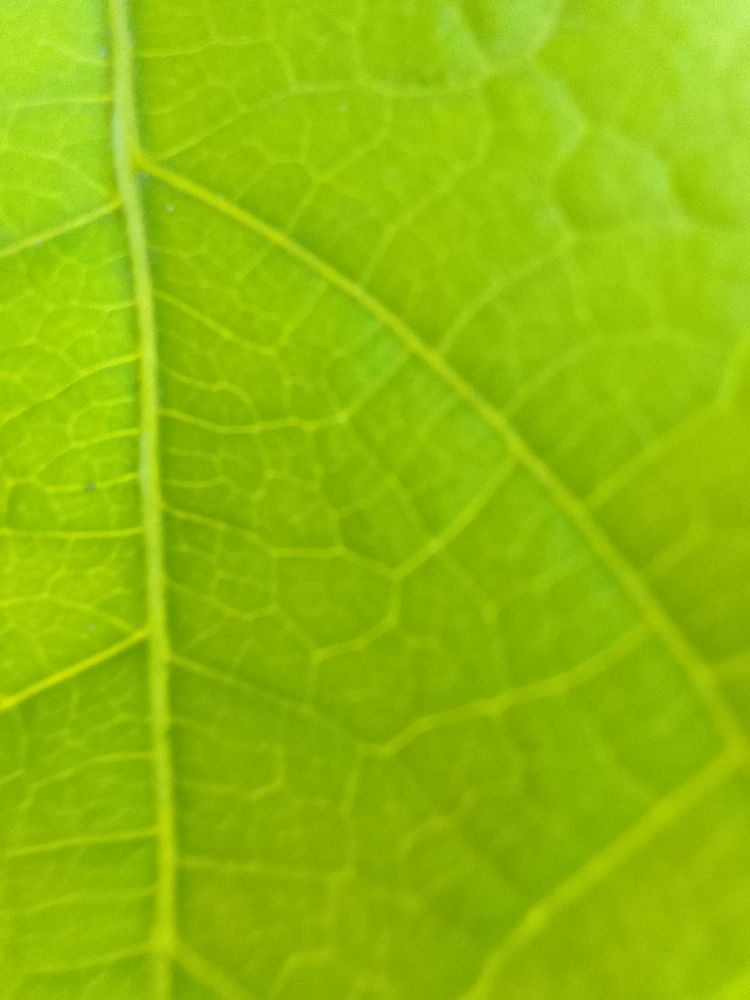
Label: healthy